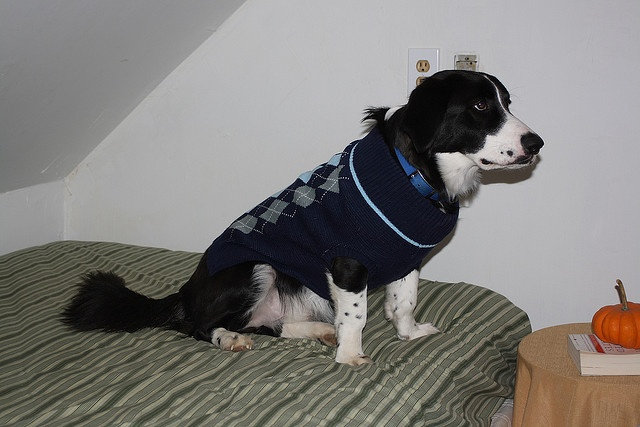
a little dog with a sweater while sitting  on the bed
A Border Collie wearing a blue argyle sweater.
A dog sitting on top of a bed next to a wooden table.
A dog sitting on a bed in a sweater with a indifferent look.
A dog with a sweater on sitting on a bed.